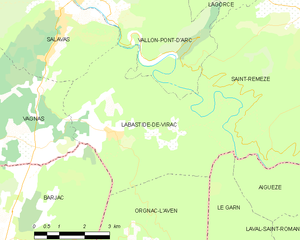
Carte des communes françaises: Labastide-de-Virac